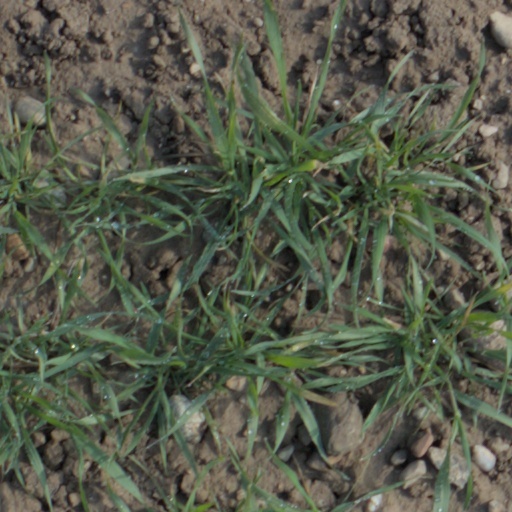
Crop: wheat